Luna 20

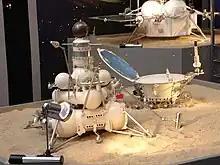
Model of the Luna sample return lander with soil sample scoop – the ascent stage is the smaller cylinder with spherical Earth-return capsule on top.

This was the eighth Soviet spacecraft launched with the intent of returning lunar soil to Earth. It was evidently sent to complete the mission that Luna 18 had failed to accomplish. After a 4.5-day flight to the Moon, which included a single midcourse correction on 15 February, "Luna 20" entered orbit around the Moon on 18 February. Initial orbital parameters were 100 x 100 kilometers at 65° inclination.